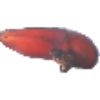
Label: red_banana